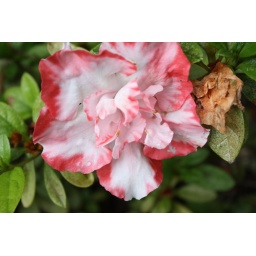
Another flower in my backyard. I love the red and white on this flower's petals. Taken on Easter